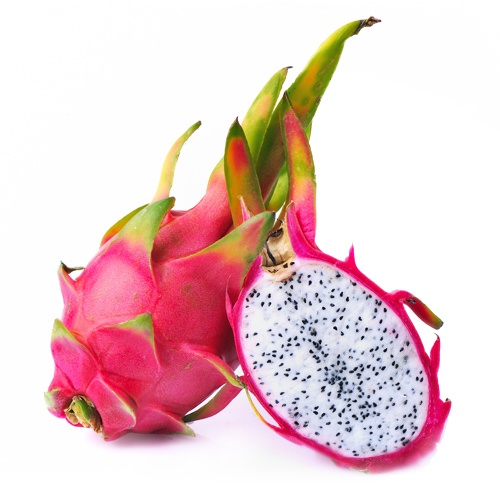
Dragon Fruit
Dragon Fruit – Vietnam – 2–3 pcs Enjoy the tropical freshness of Dragon Fruit from Vietnam. With its crisp white flesh speckled with tiny black seeds, this fruit delivers a mildly sweet flavor and a refreshing crunch. It’s not just delicious—it’s packed with fiber, antioxidants, and vitamin C for a healthy boost any time of day. Key Features: - Grown in Vietnam – 2 to 3 pieces per pack - Naturally low in calories and high in hydration - Rich in fiber to support digestive health - Contains antioxidants and immune-supporting vitamin C - Mildly sweet flavor, perfect for breakfast bowls or chilled snacks - Ideal for smoothies, fruit salads, and decorative platters
Brand: freshdailypk
Category: Food, Beverages & Tobacco > Food Items > Fruits & Vegetables > Fresh & Frozen Fruits > Pitahayas